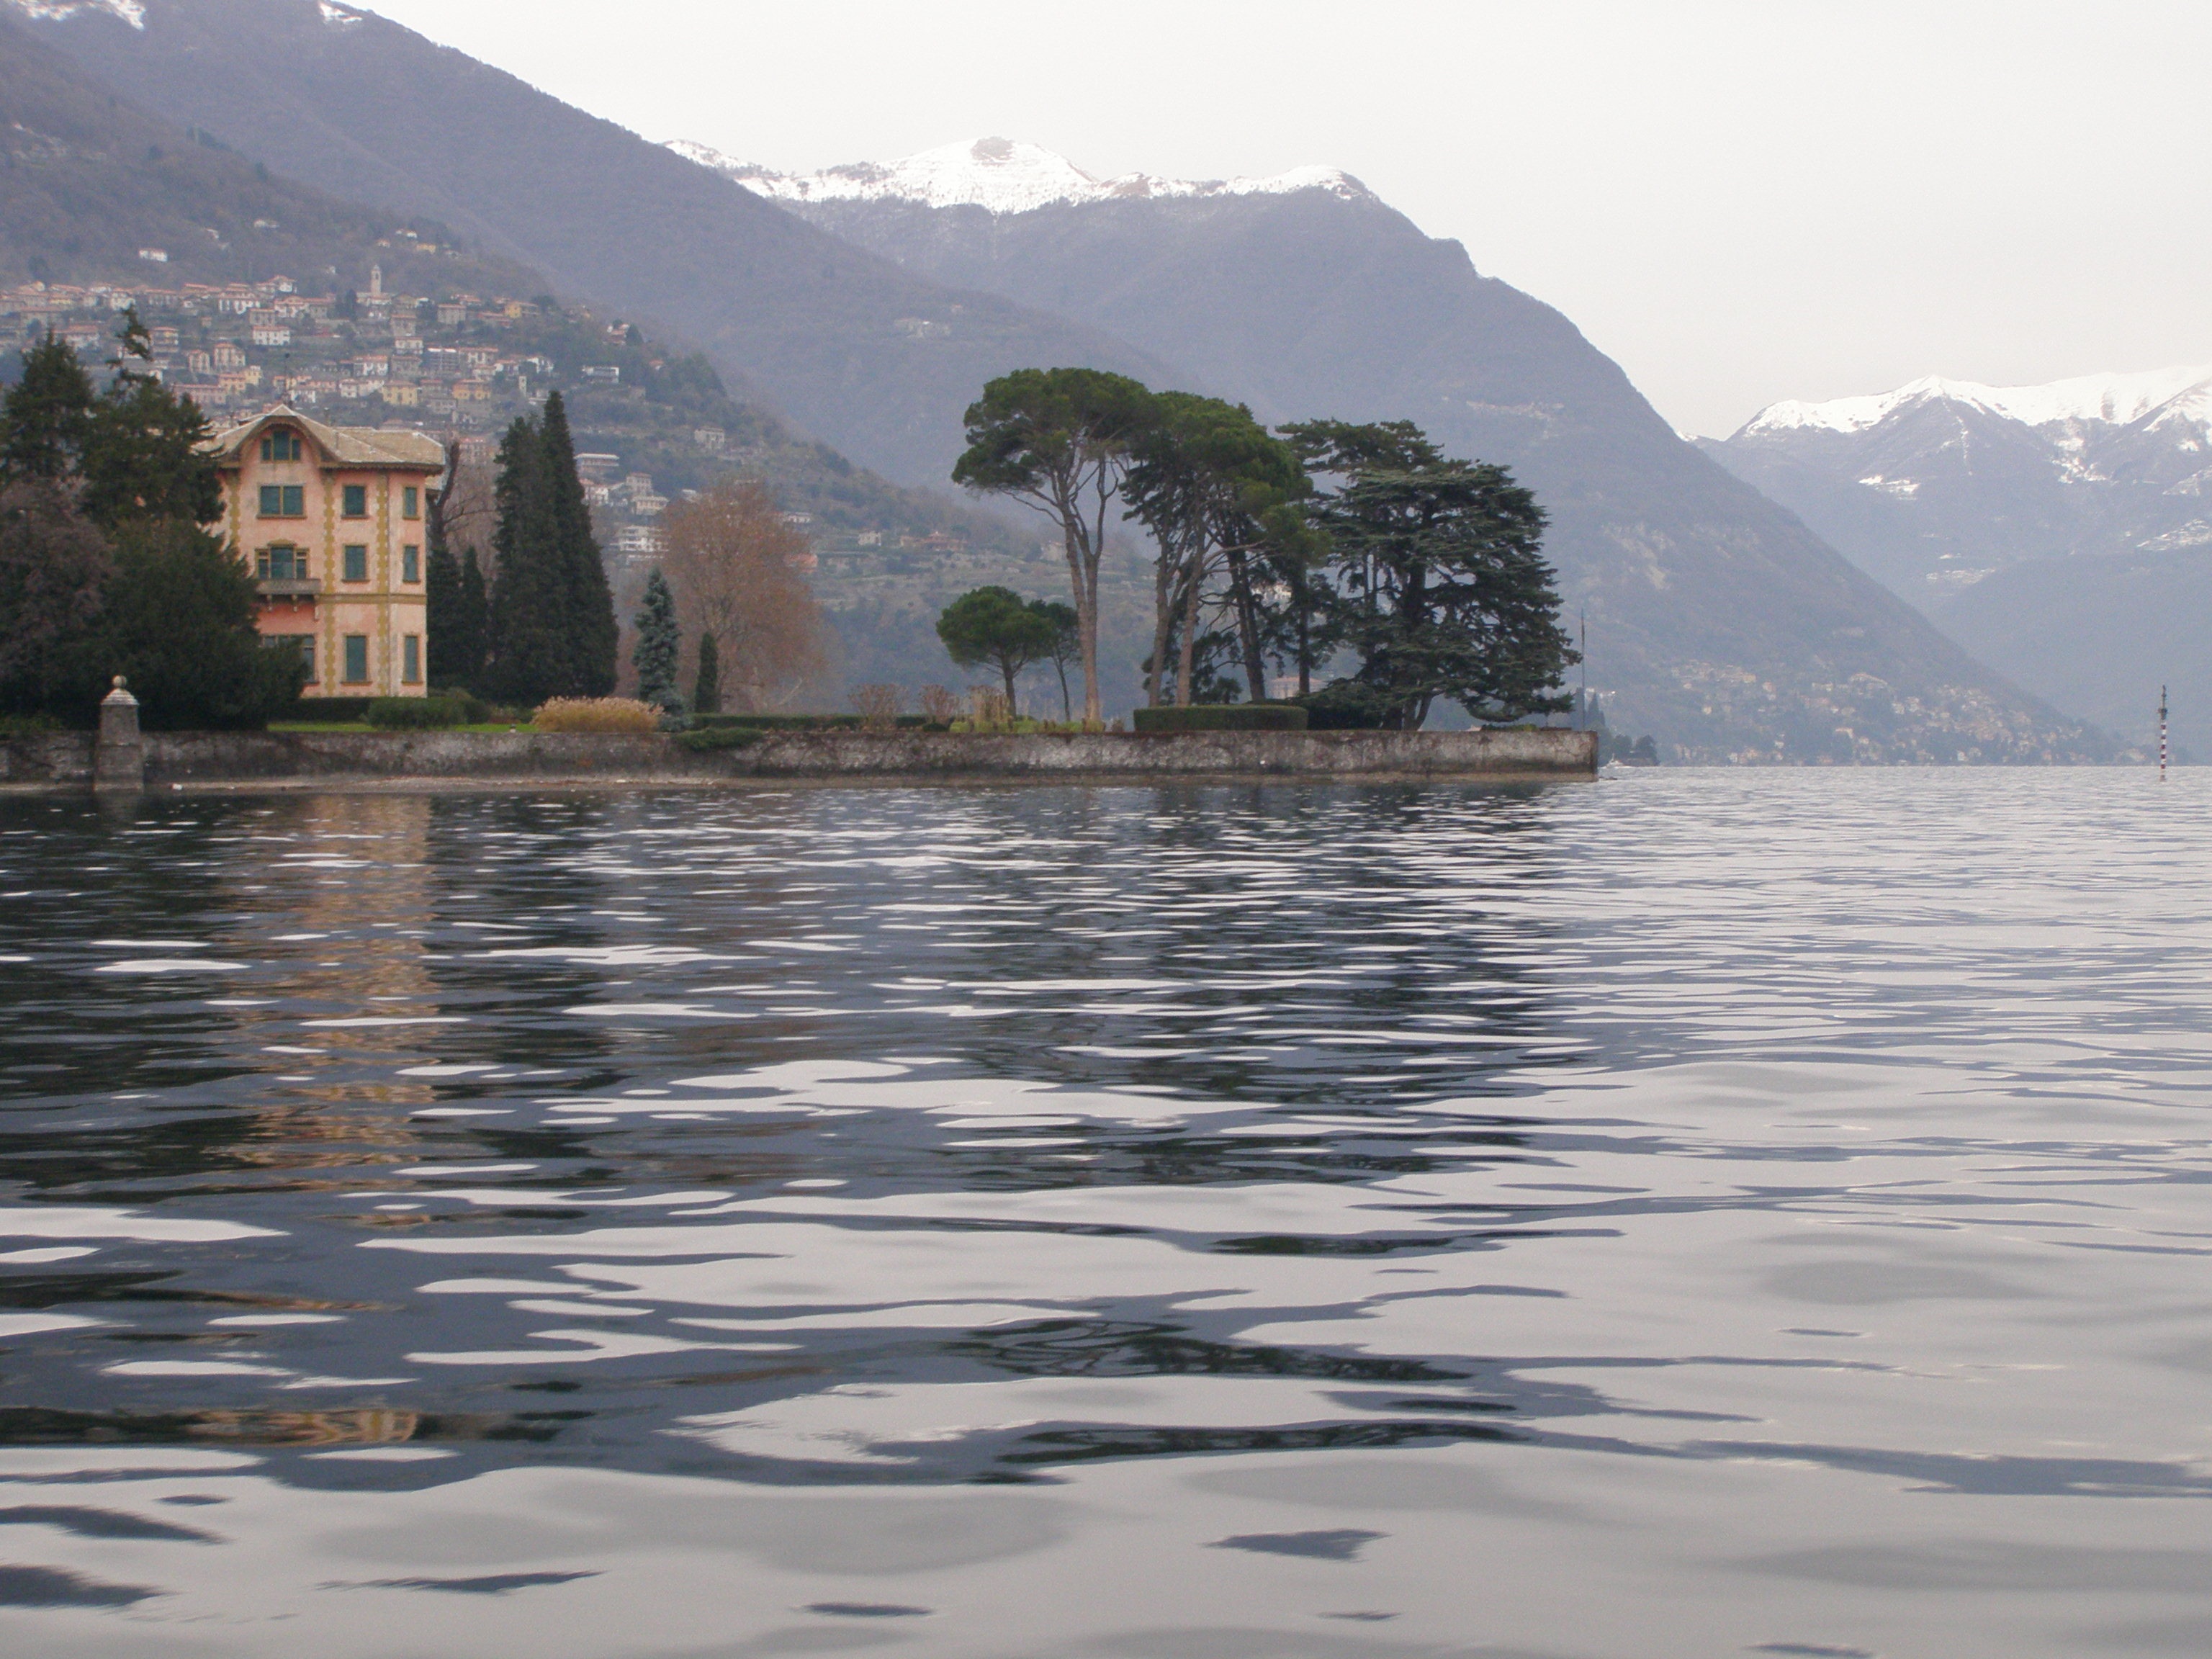
landscape, sea, coast, water, nature, mountain, shore, lake, river, travel, cliff, reflection, bay, italy, fjord, terrain, body of water, loch, como, lake como, lombardy, landform, geographical feature, atmospheric phenomenon